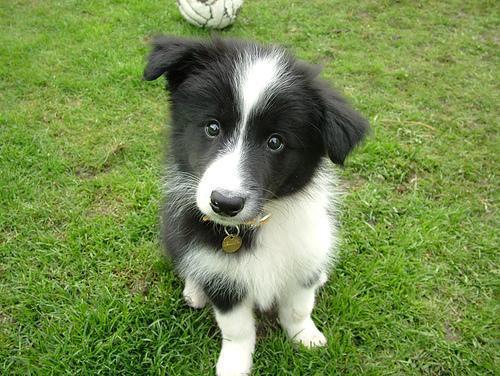
Border_collie